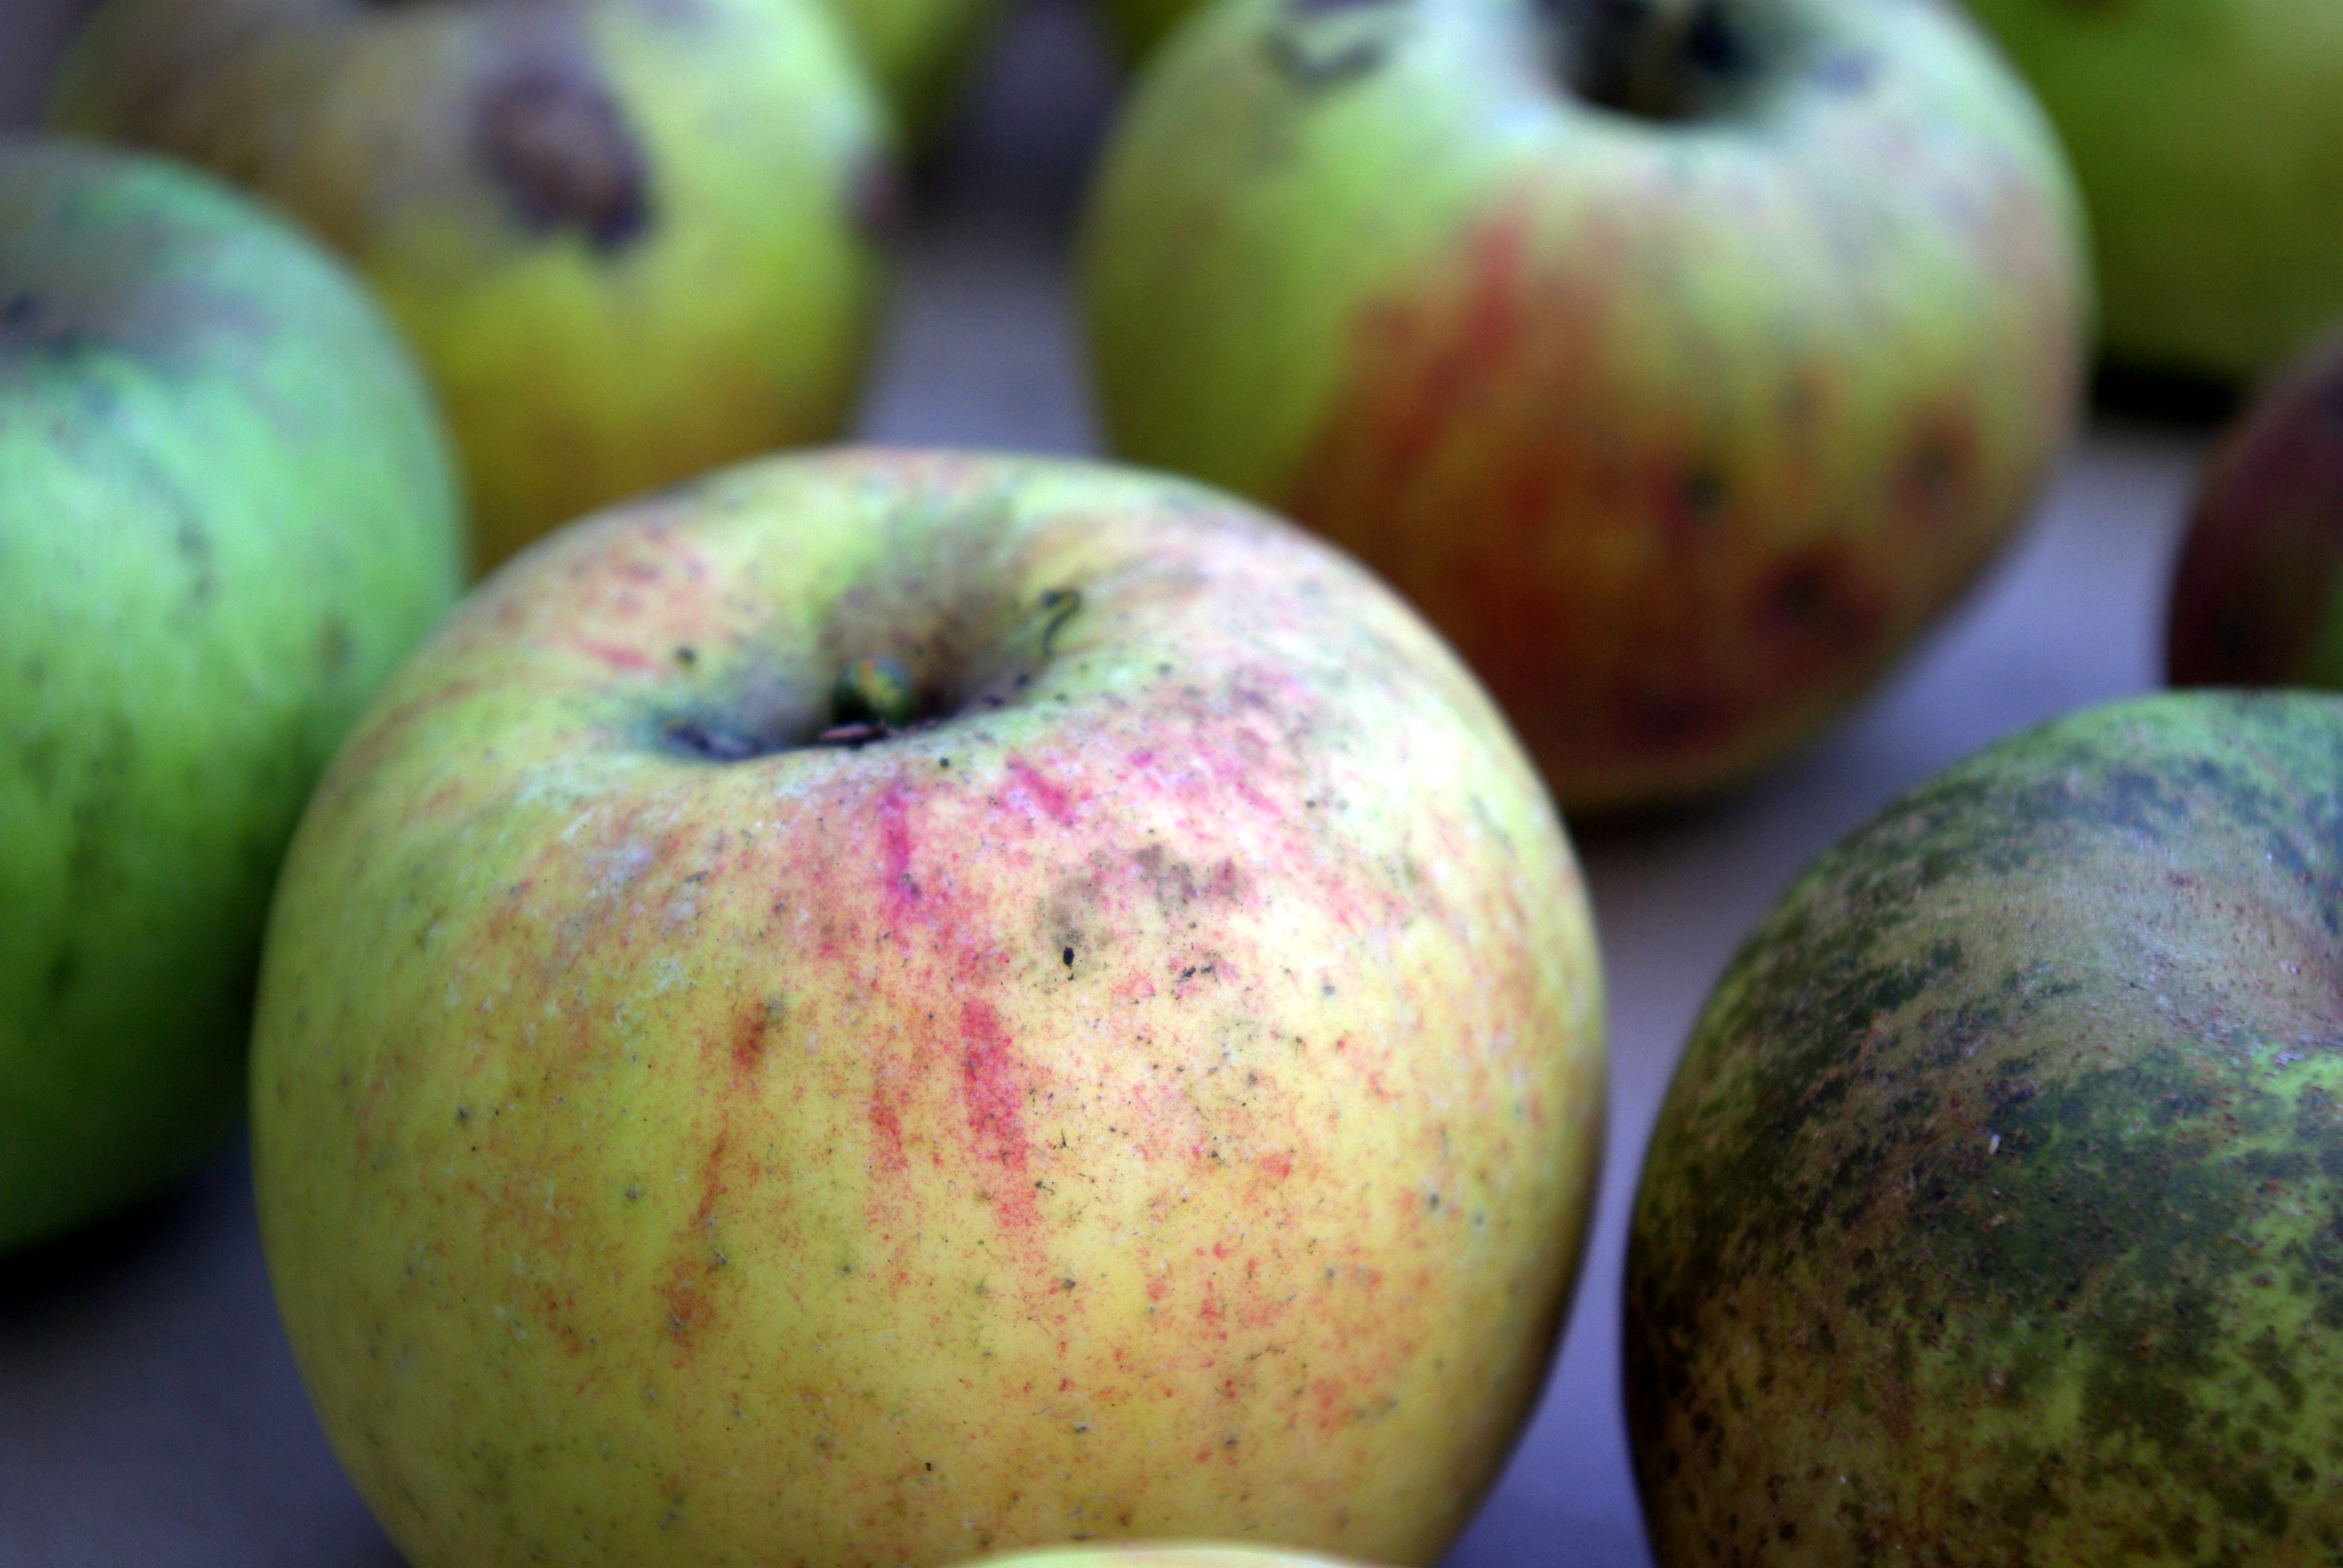
apple, fruit, food, harvest, produce, autumn, natural foods, local food, boskoop, diet food